Dell Latitude

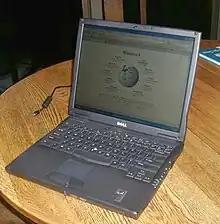
Latitude C500

The Dell Latitude D-series laptops support swapping out the optical drive with select modules available from Dell. Available were a CD-ROM, DVD-ROM/CD-RW and a DVD±RW optical disk drives, along with a 2nd hard drive, 2nd battery, floppy drive and Iomega Zip 250 drive. An external enclosure branded as the D/Bay was available, allowing users to use modules on Latitudes that didn't have internal bays, such as the Latitude D4xx series of ultraportable laptops. The enclosure uses a special type of USB port only available on certain Latitudes(D4x0 series)